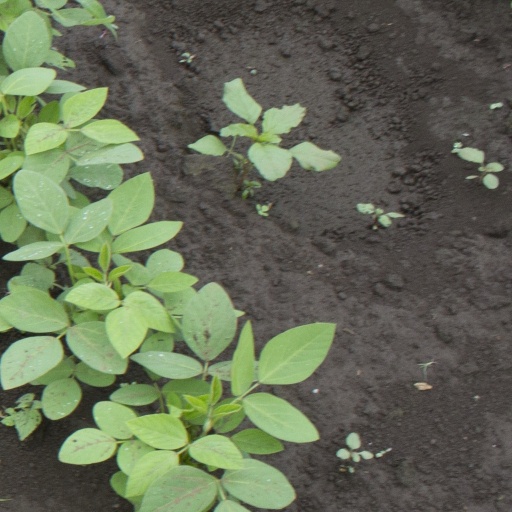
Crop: soybean